Bloye

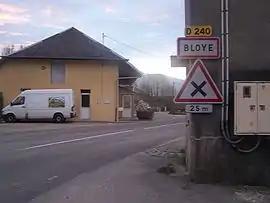
The main road into Bloye

Bloye is a commune in the Haute-Savoie department and Auvergne-Rhône-Alpes region of eastern France.